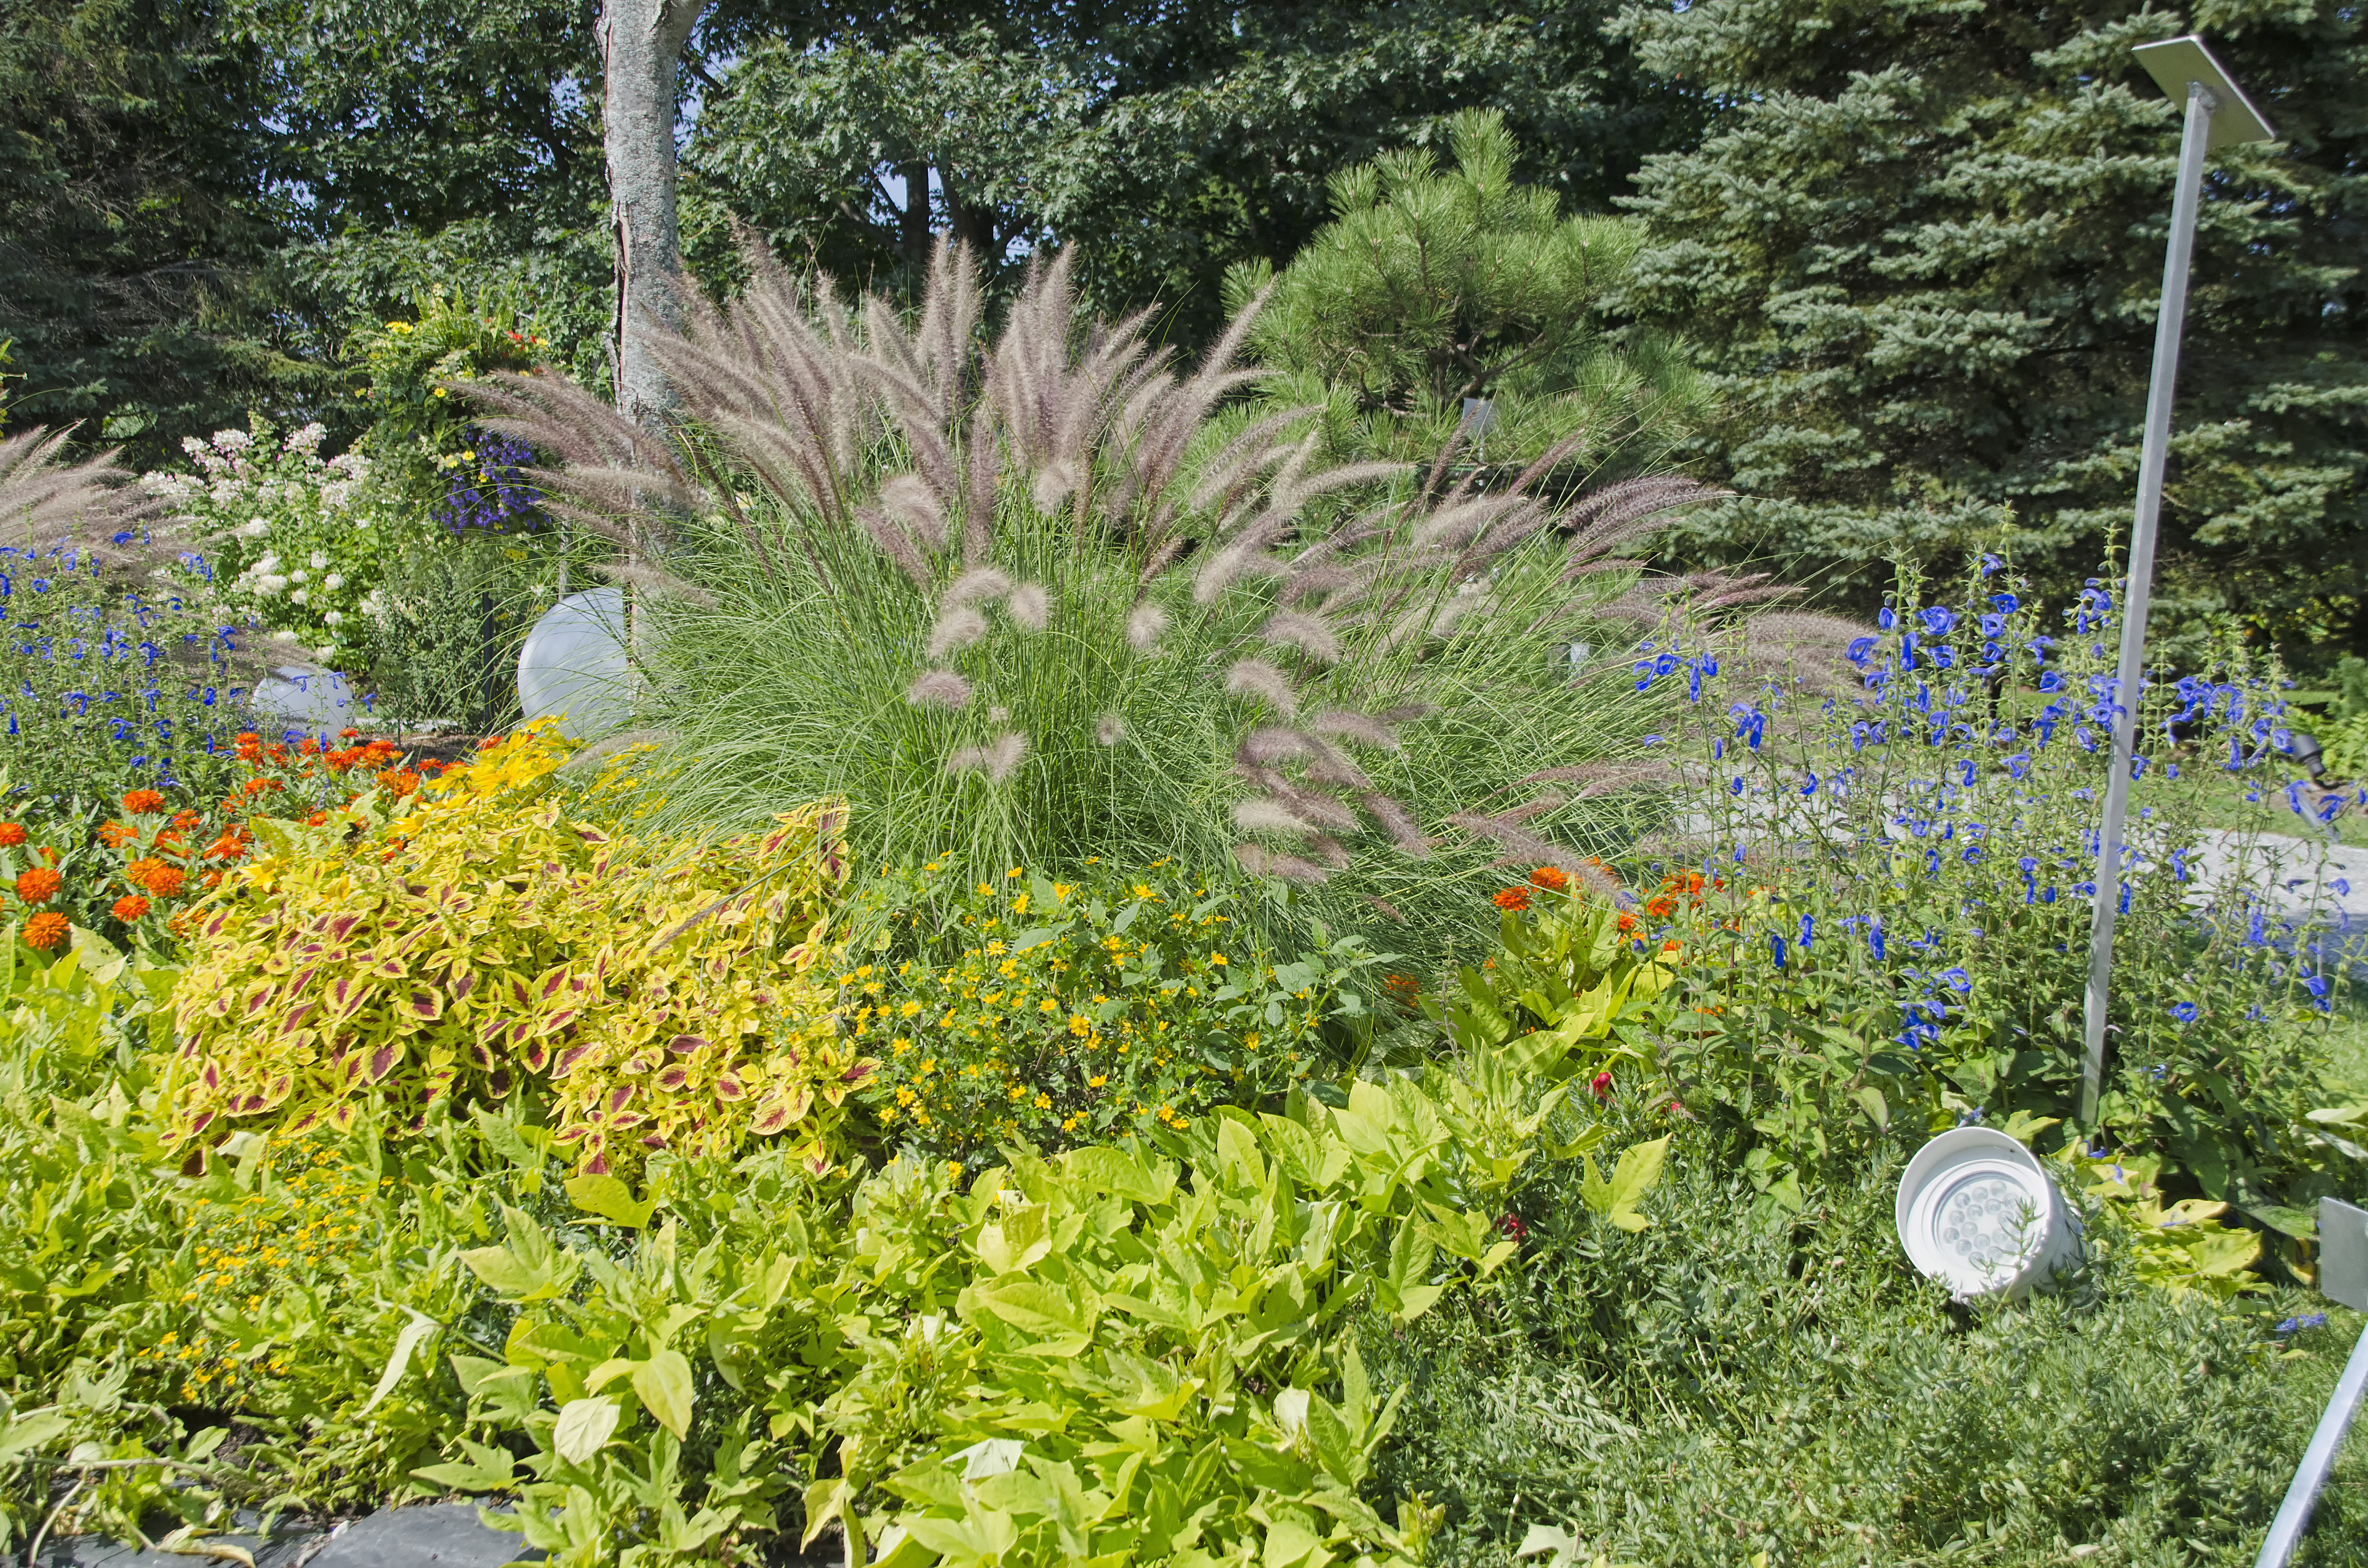
nature, plant, lawn, meadow, flower, herb, backyard, botany, garden, flora, wildflower, canada, shrub, botanical garden, quebec, woodland, yard, ecosystem, sherbrooke, annual plant, land plant